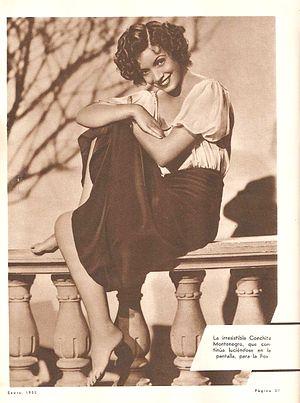
Conchita Montenegro est une actrice et danseuse espagnole, de son vrai nom Concepción Andrés Picado, née le 11 septembre 1911 à Saint-Sébastien, décédée le 22 avril 2007 à Madrid.